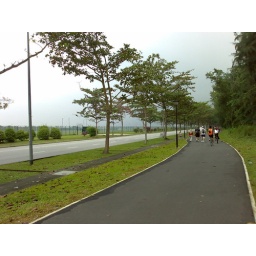
the jogging/cycling track which runs parallel to the changi coast road which is beside the changi airport runway leads all the way to changi beach